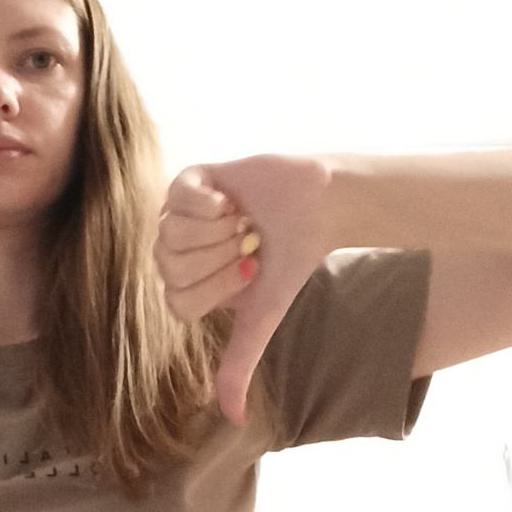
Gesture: dislike